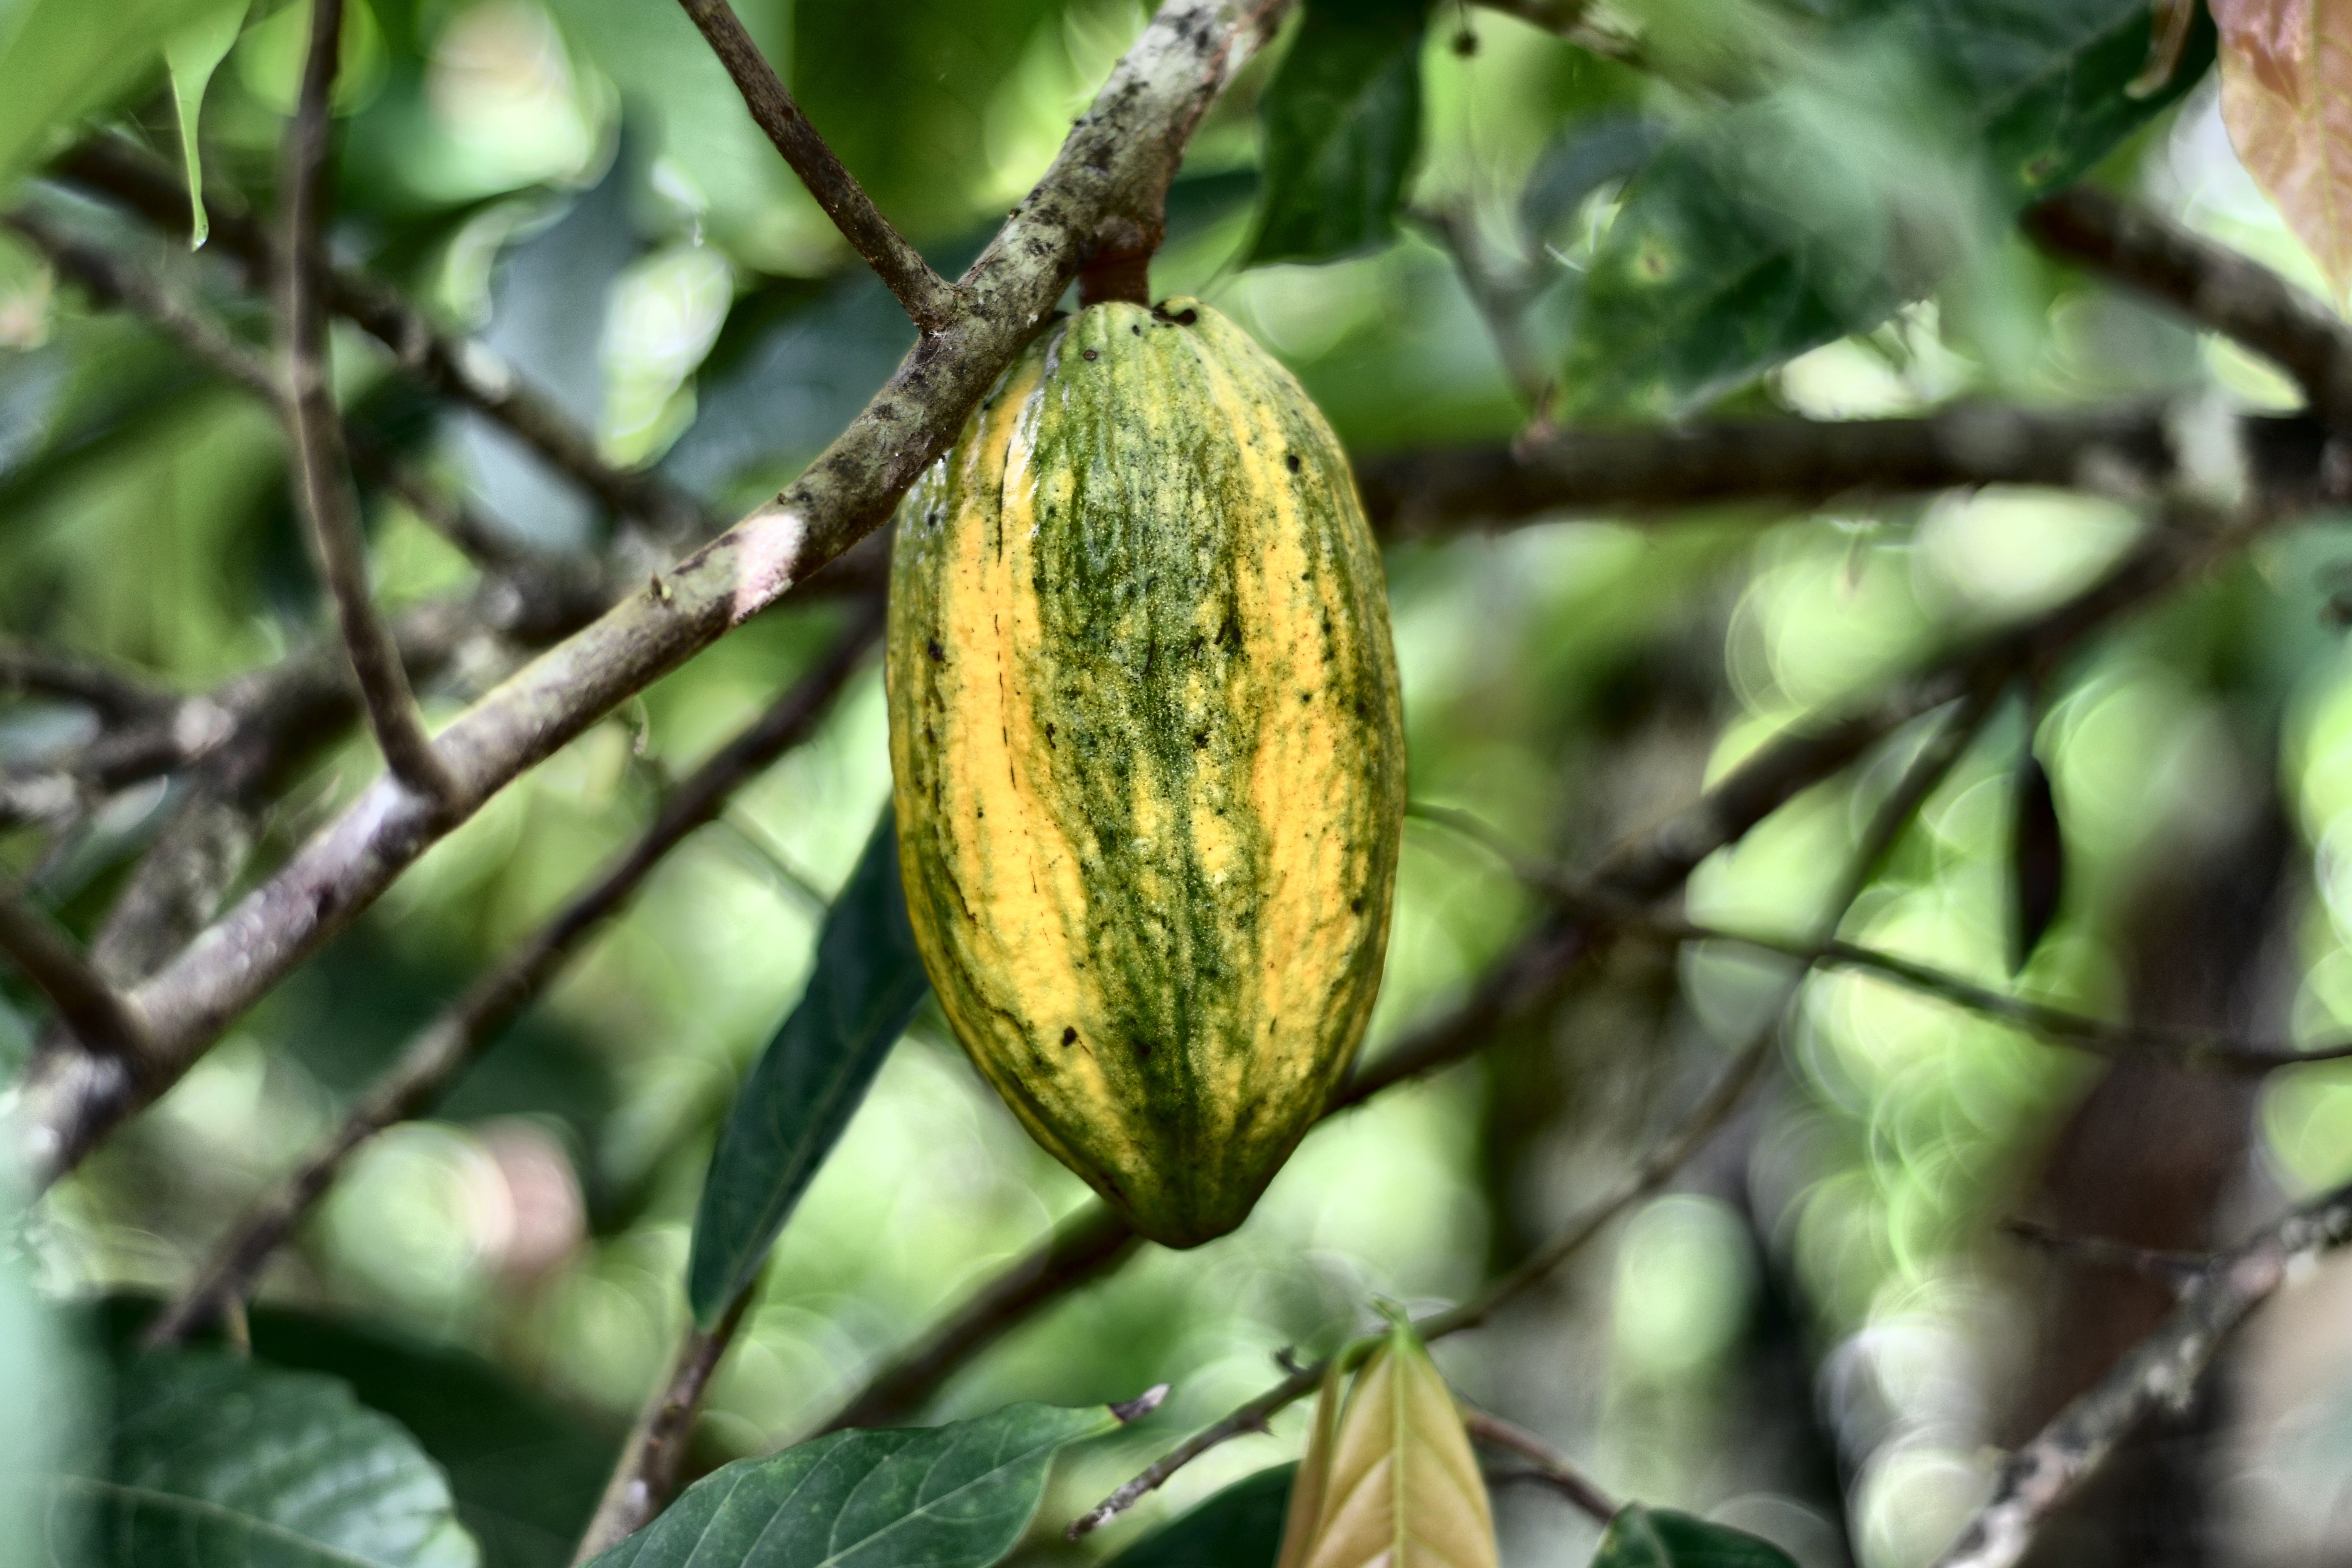
Maturity: mature
Variety: Guiana